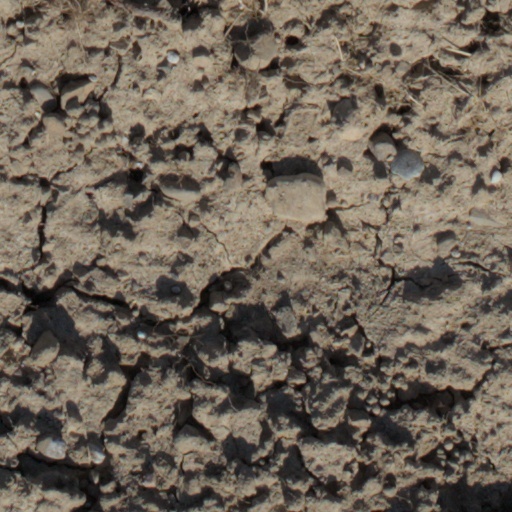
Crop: wheat